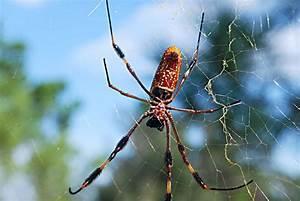
spider